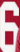
Number: 6